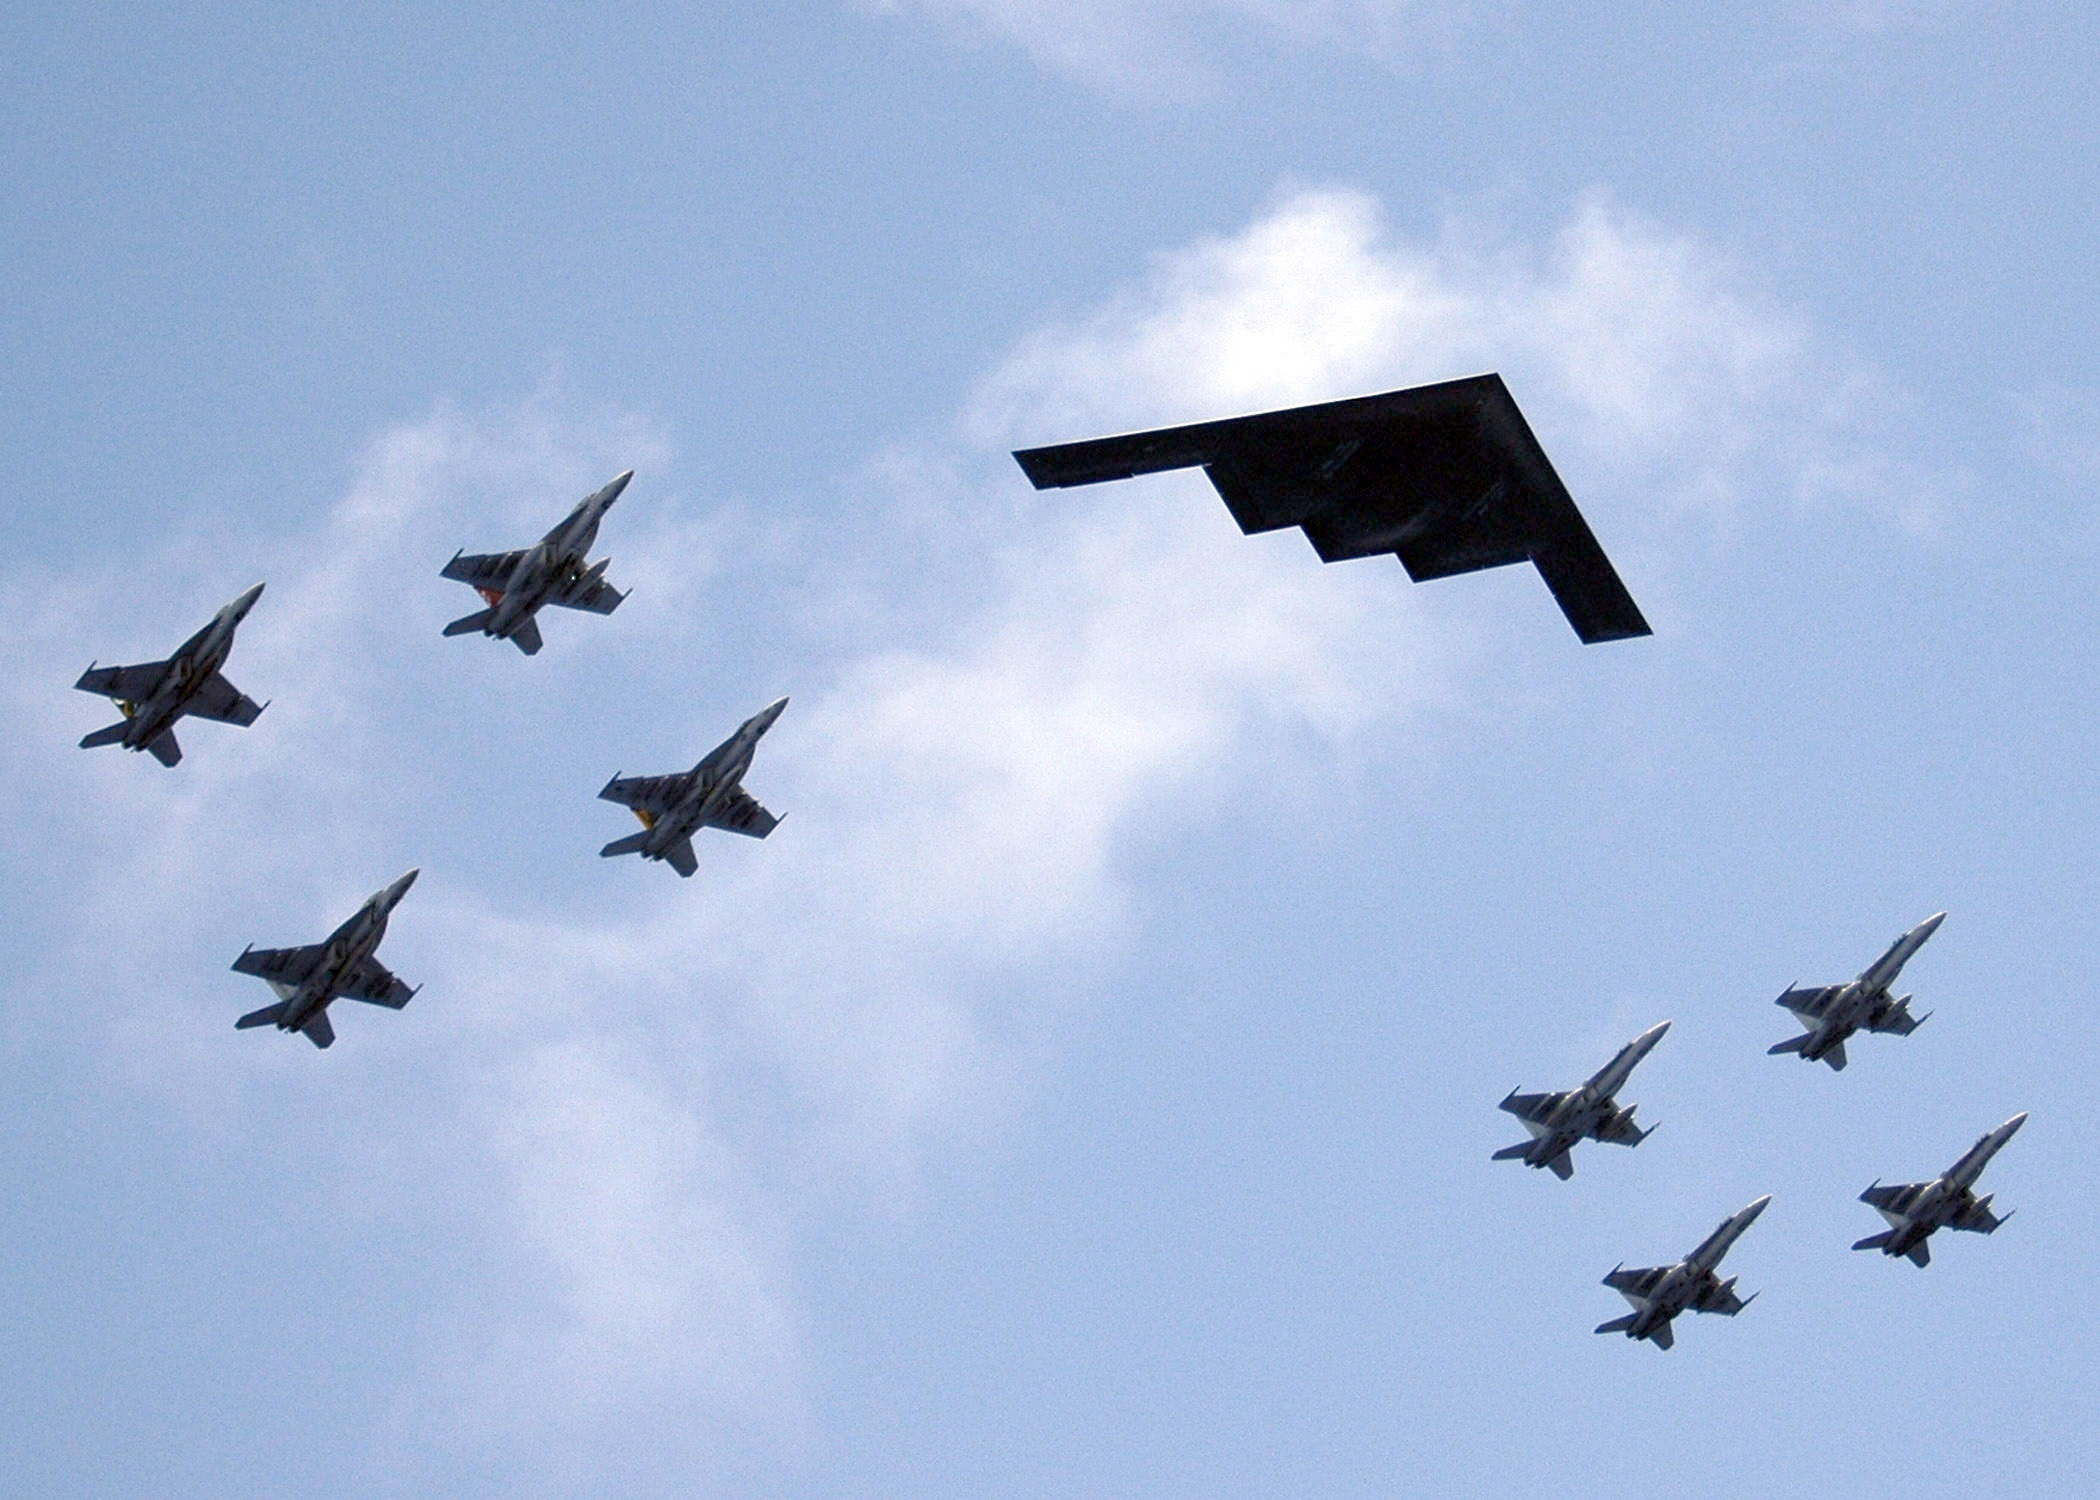
wing, sky, flying, airplane, aircraft, vehicle, aviation, flight, usa, airplanes, planes, bomber, jets, stealth, air show, air force, jet aircraft, aerobatics, fighters, fighter aircraft, military aircraft, atmosphere of earth, military aircraft formation